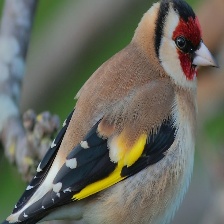
Species: EUROPEAN GOLDFINCH
Scientific name: CARDUELIS CARDUELIS
ImageNet parent category: goldfinch